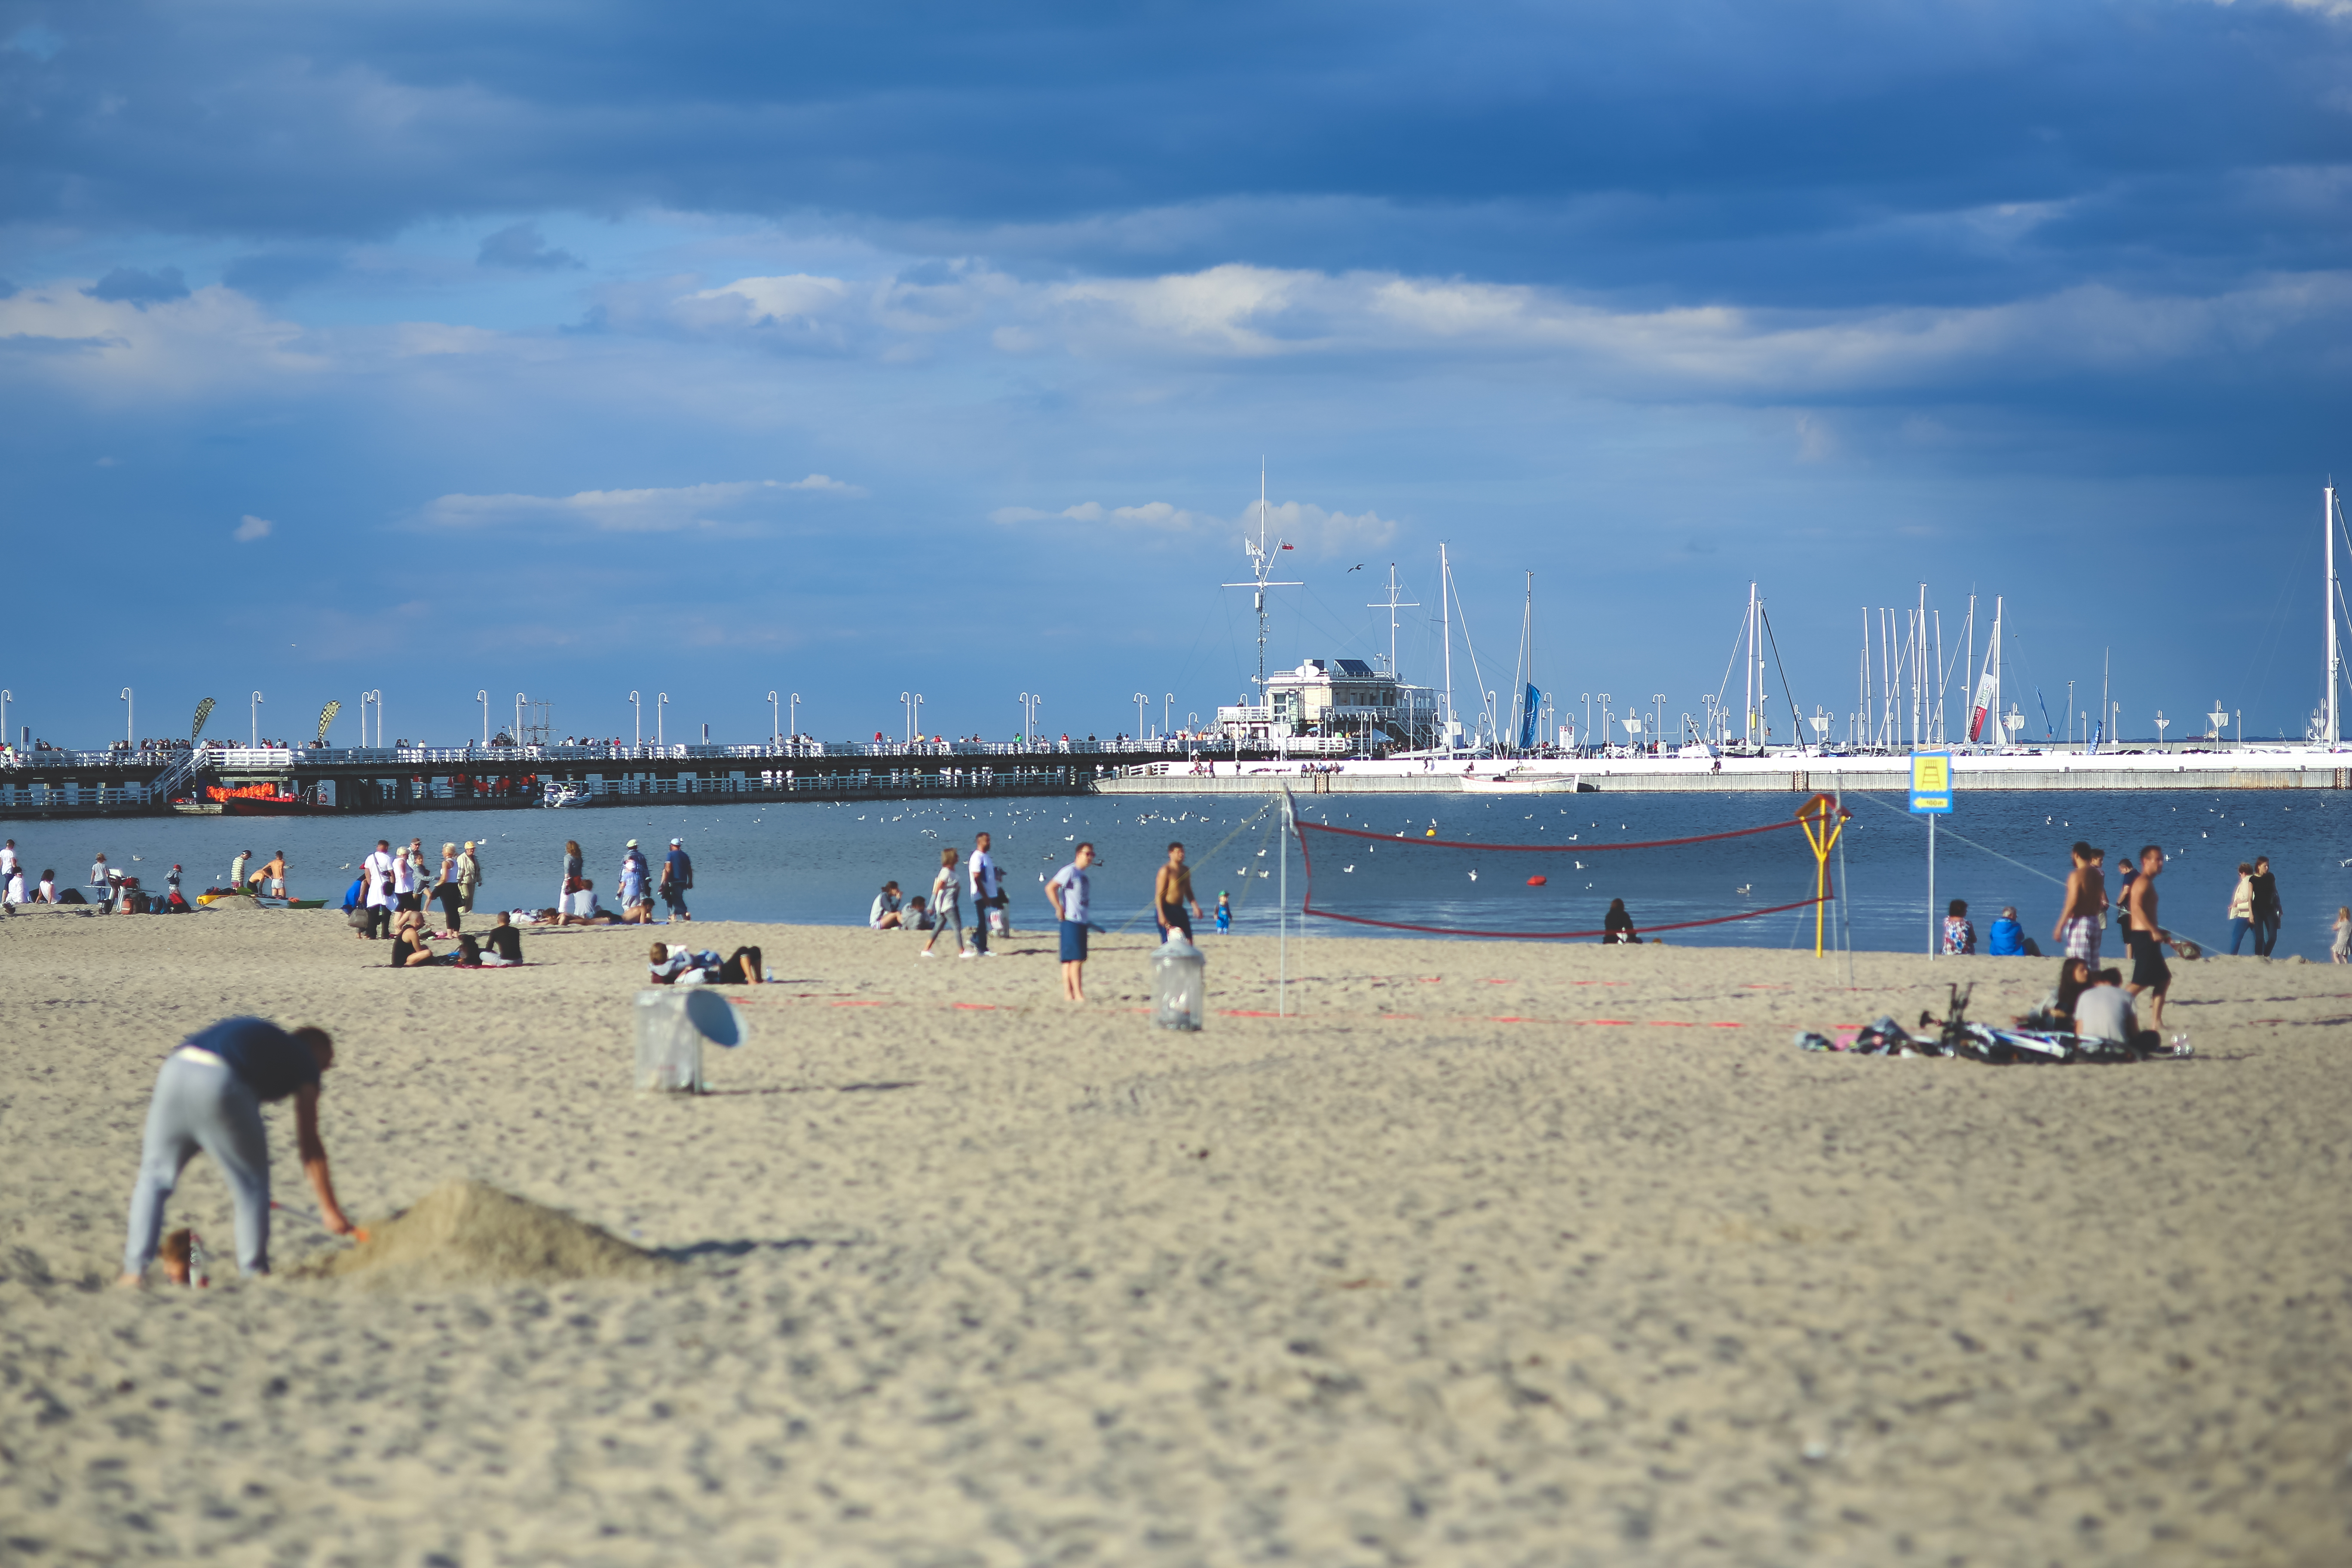
beach, sea, coast, sand, ocean, people, boardwalk, shore, pier, walkway, summer, vacation, vehicle, holiday, bay, body of water, cape, voleyball